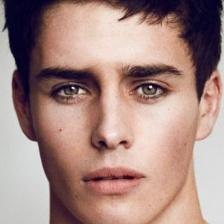
Label: faces